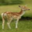
Label: deer